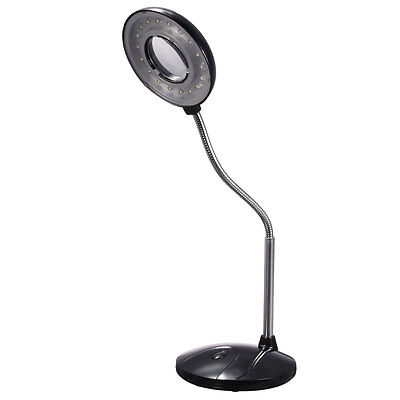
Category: lamp